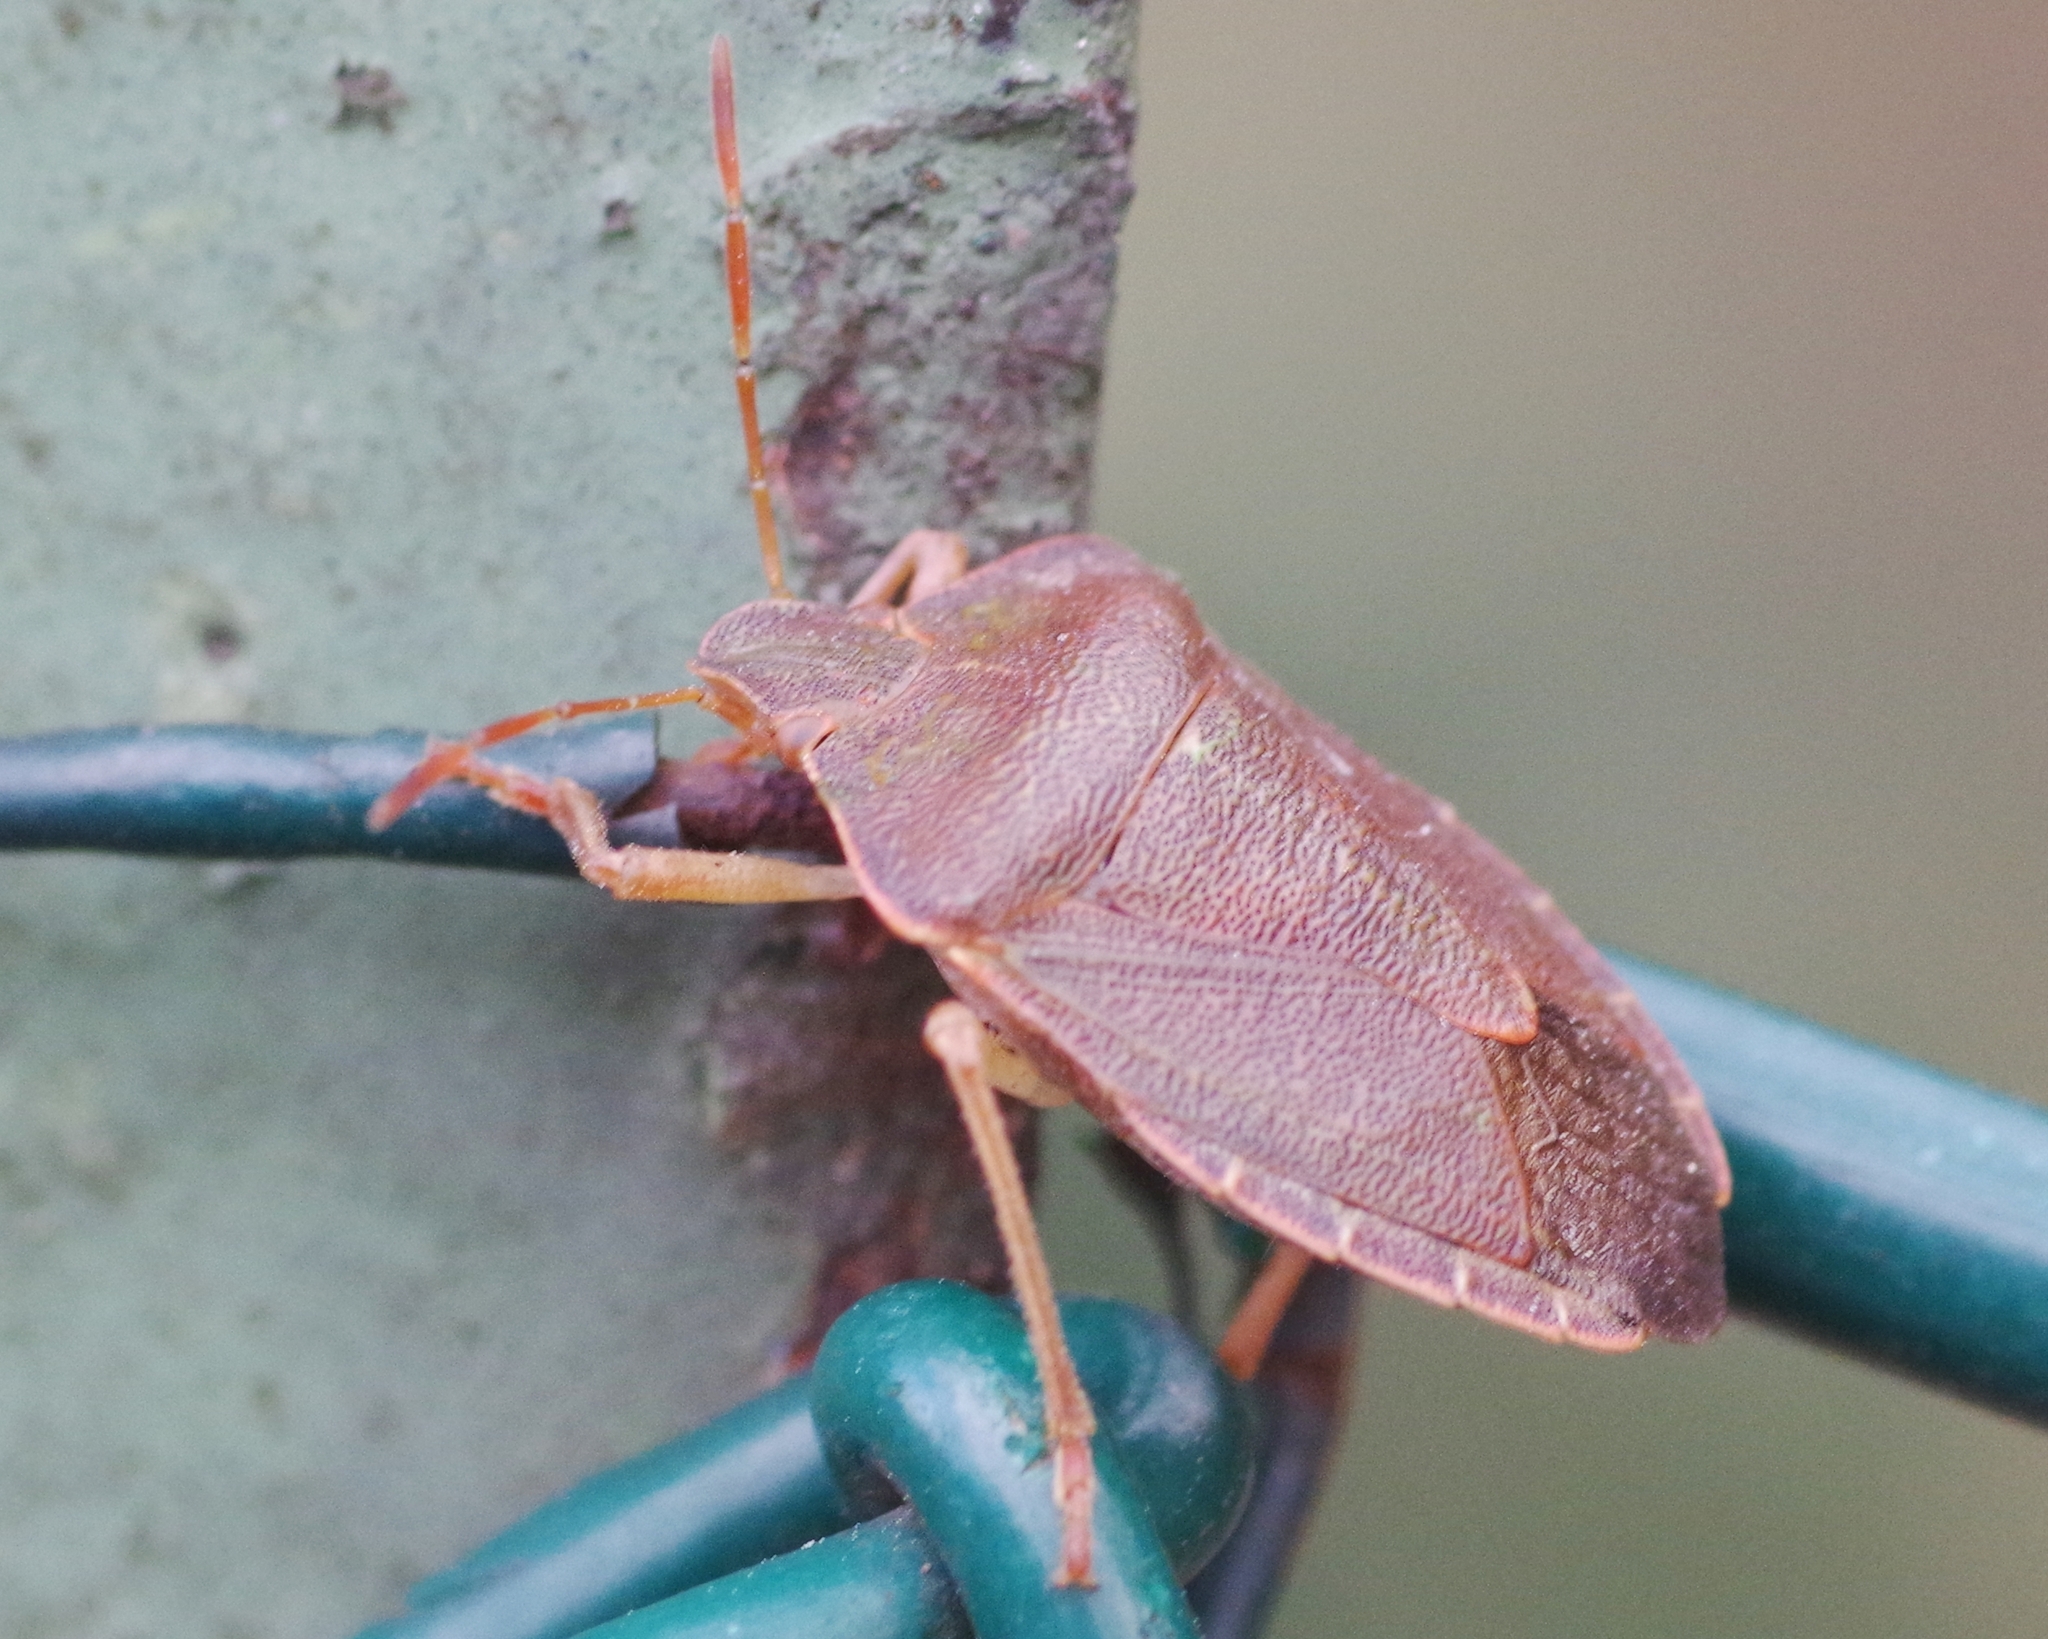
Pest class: stink_bug